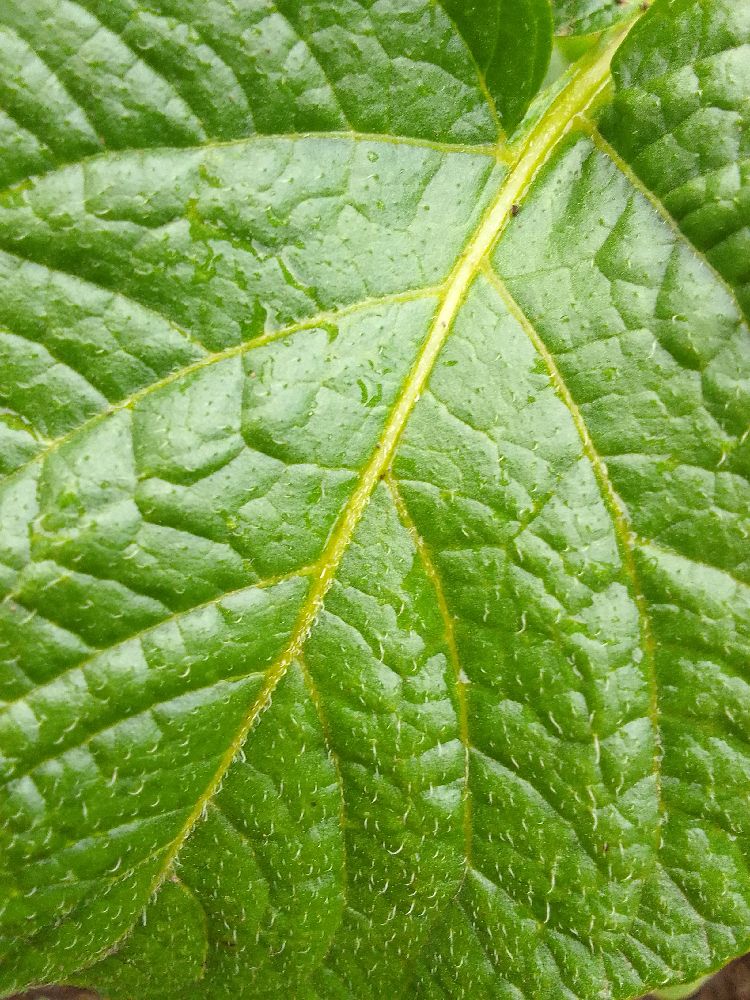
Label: Healthy